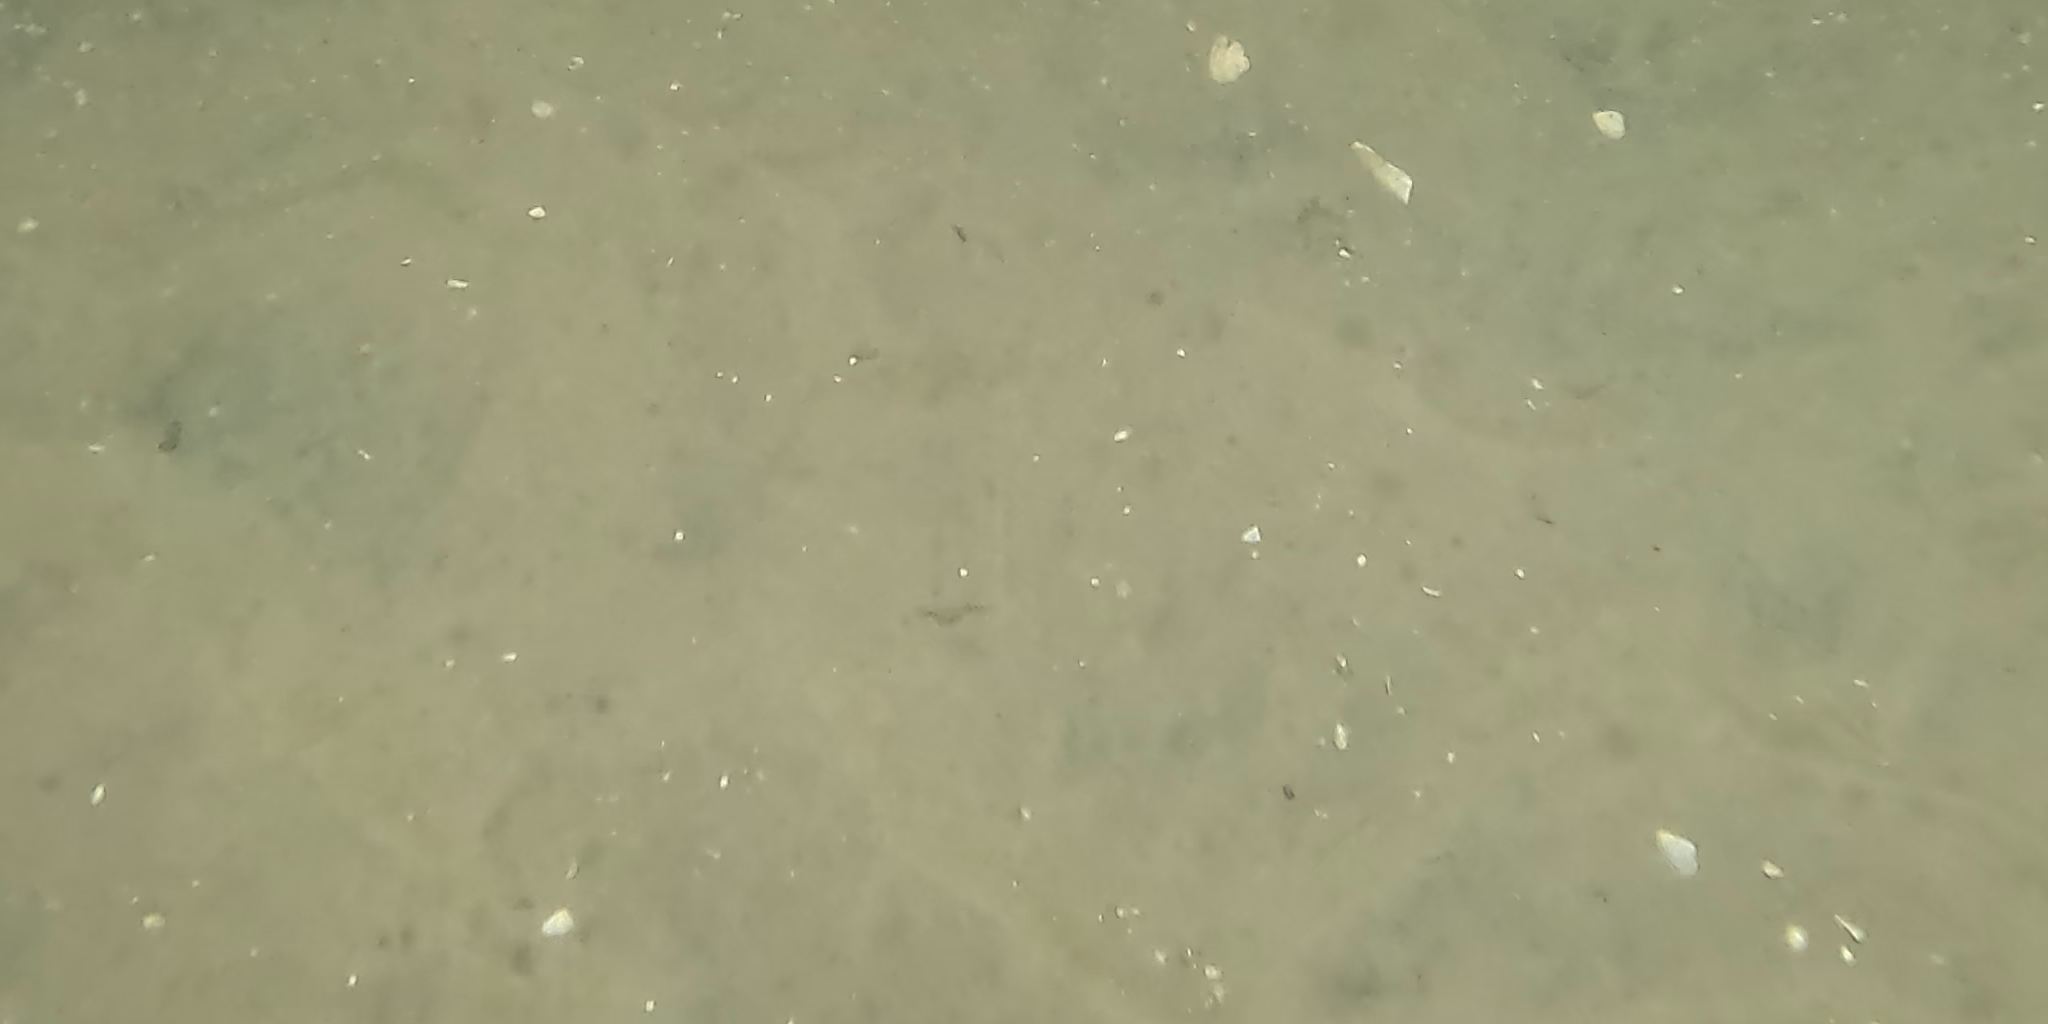
Seabed habitat: sand